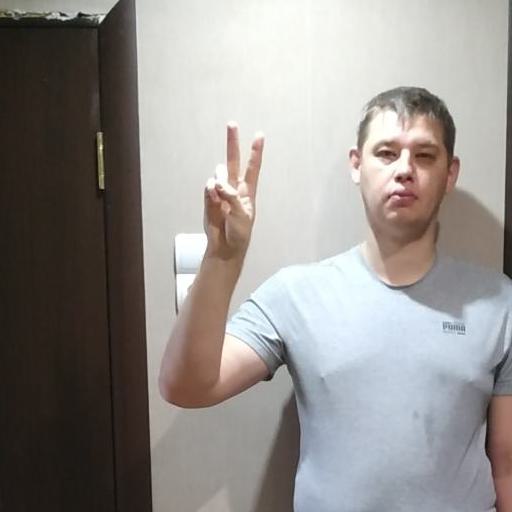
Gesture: peace